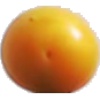
Label: Cherry Wax Yellow 1